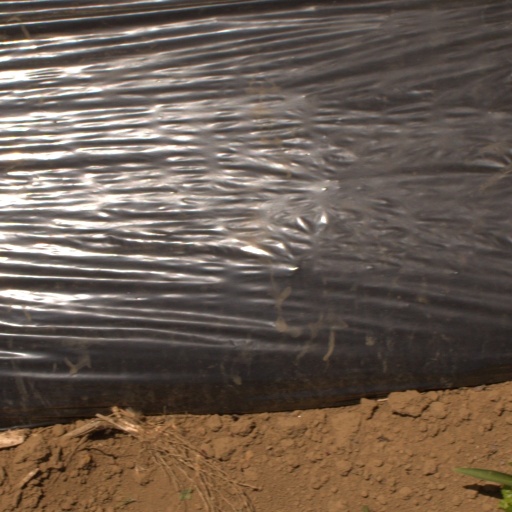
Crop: Jerusalem artichoke